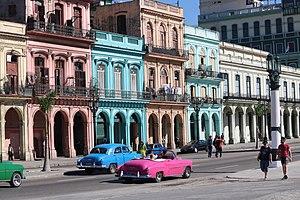
L’architecture cubaine fait référence aux bâtiments, aux structures et à l'histoire architecturale de la nation insulaire cubaine, des Caraïbes. Le mélange unique d'influences culturelles et artistiques, au cours de l'histoire, a fait de Cuba un pays réputé pour son architecture éclectique et diversifiée, qui peut être définie comme une fusion unique de nombreux styles architecturaux, bien étudiés, du monde entier.